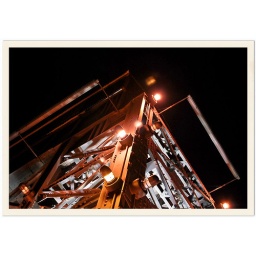
These cranes were built in the 1920s to load and unload railroad car floats.